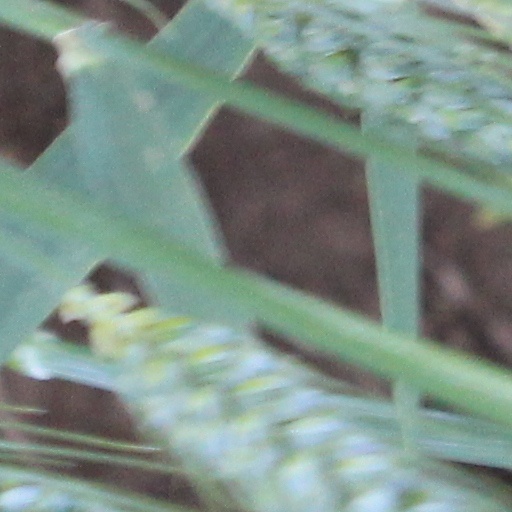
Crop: wheat